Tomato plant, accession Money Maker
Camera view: horizontal (90 deg, fisheye); turntable rotation: 180 degrees
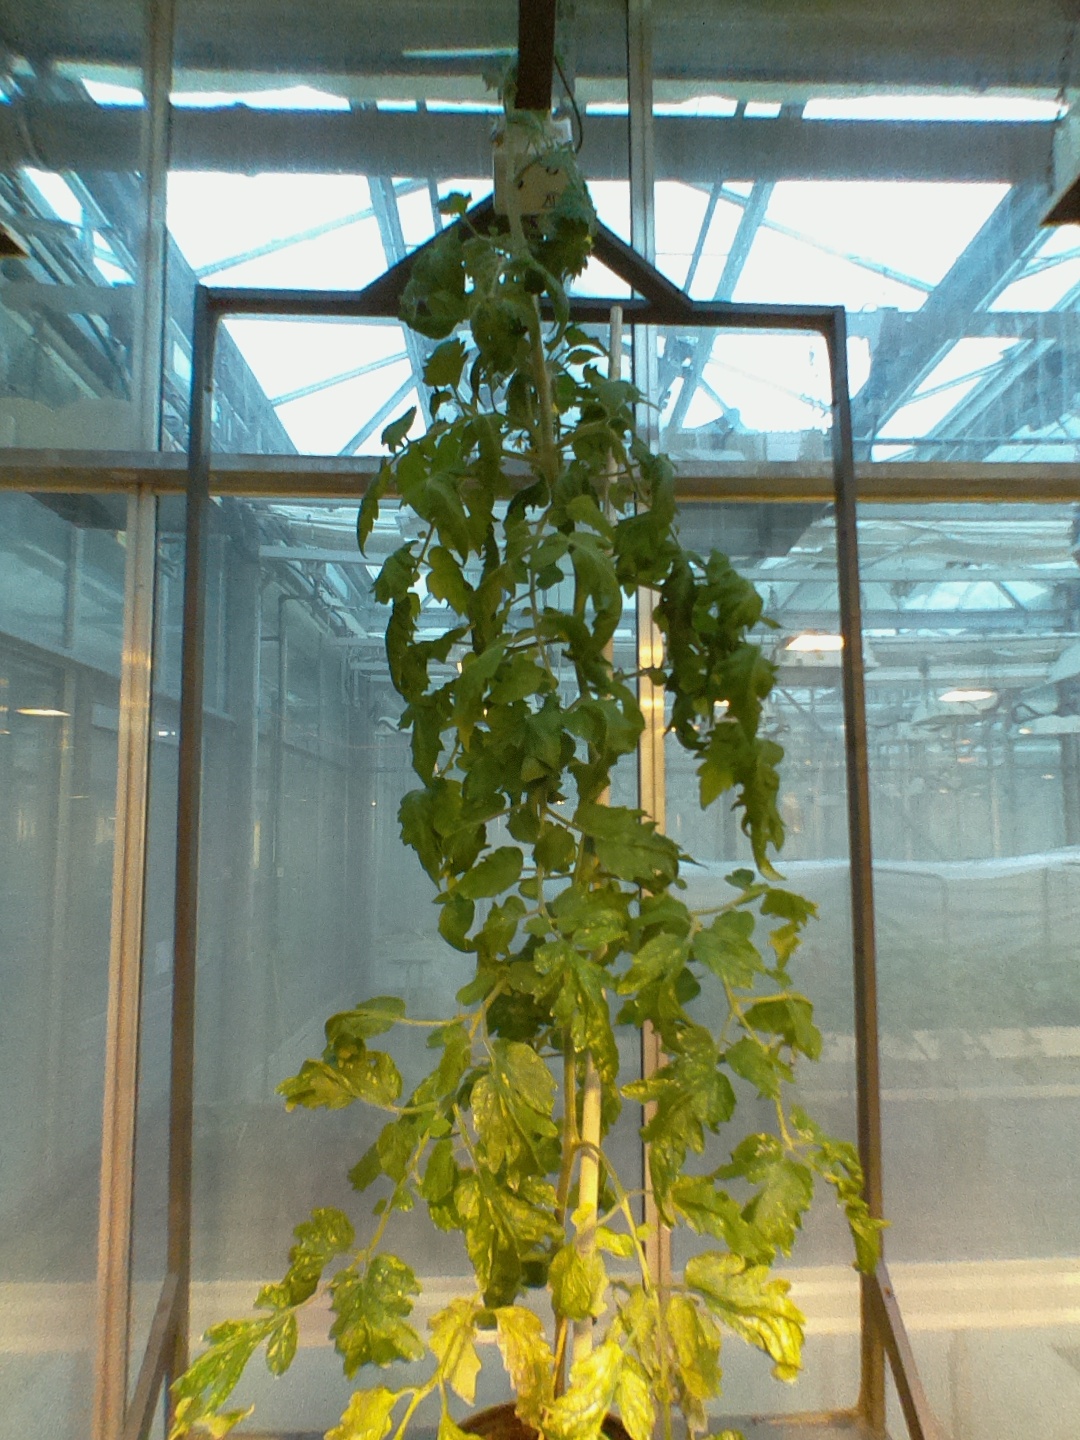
BBCH growth stage 71: 10%-20% of final fruit size